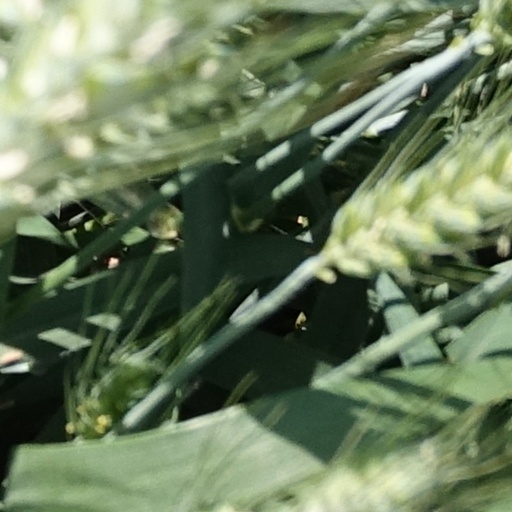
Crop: wheat